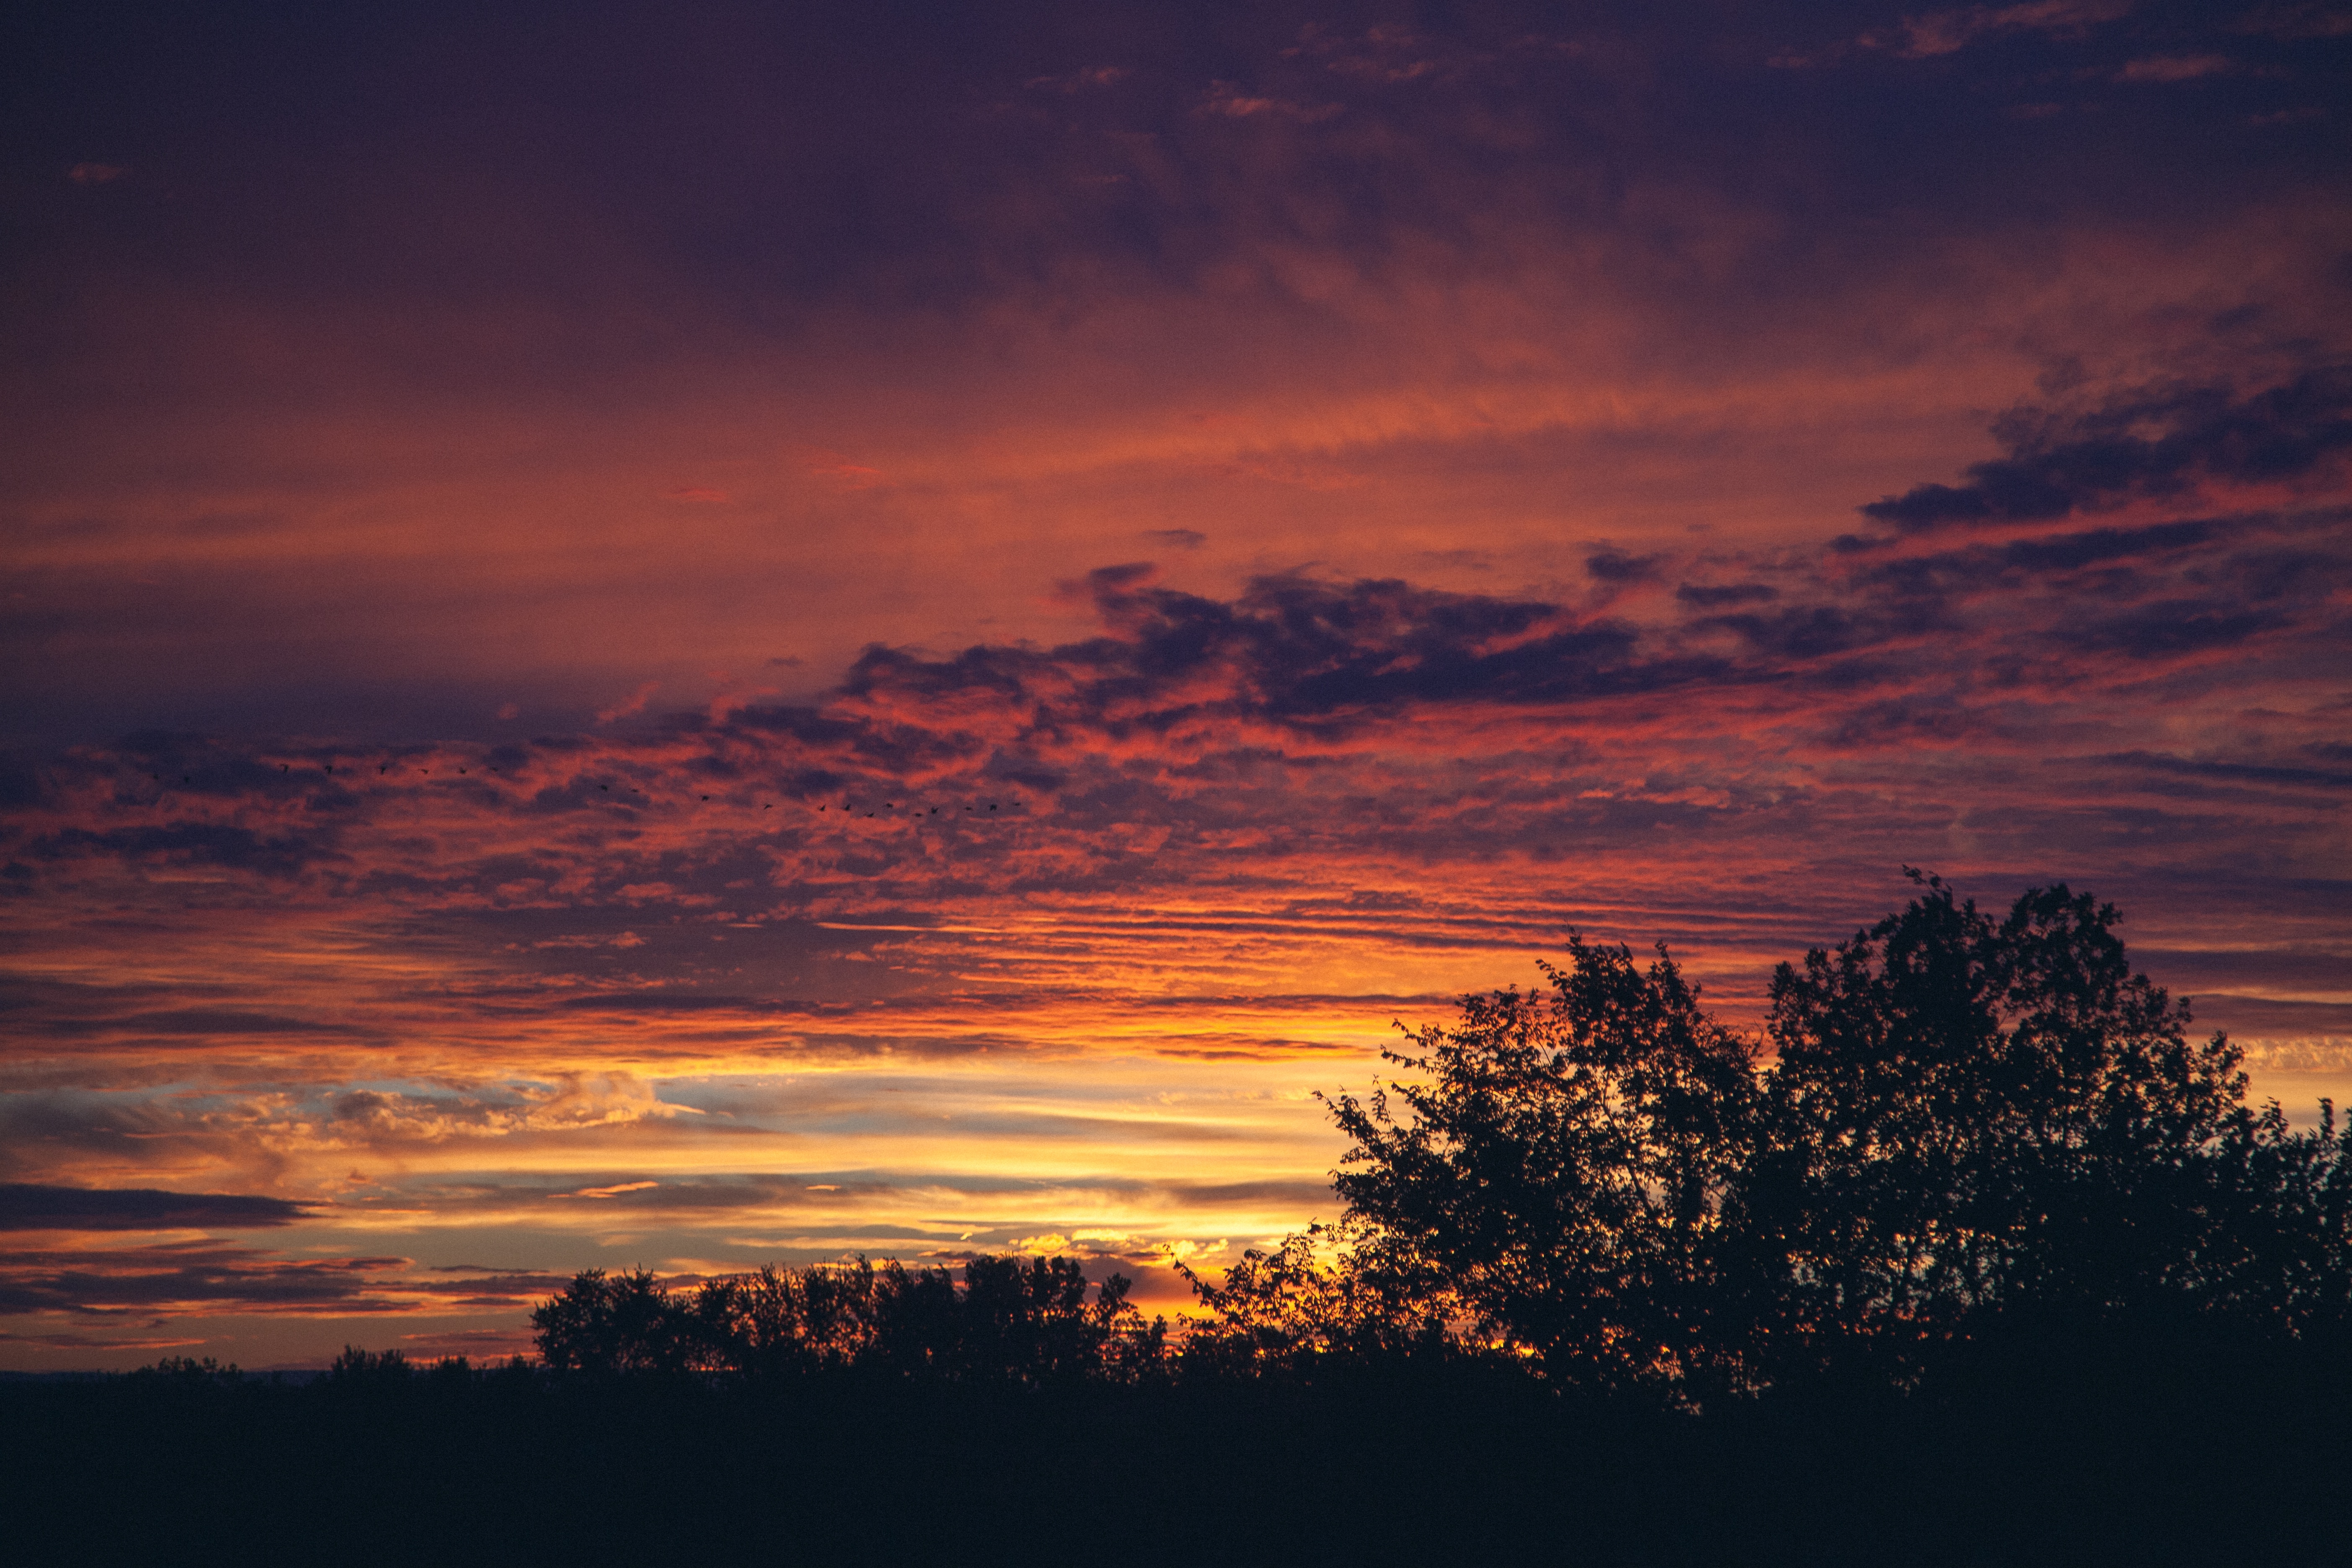
tree, horizon, silhouette, cloud, sky, sun, sunrise, sunset, sunlight, morning, dawn, atmosphere, dusk, evening, afterglow, red sky at morning